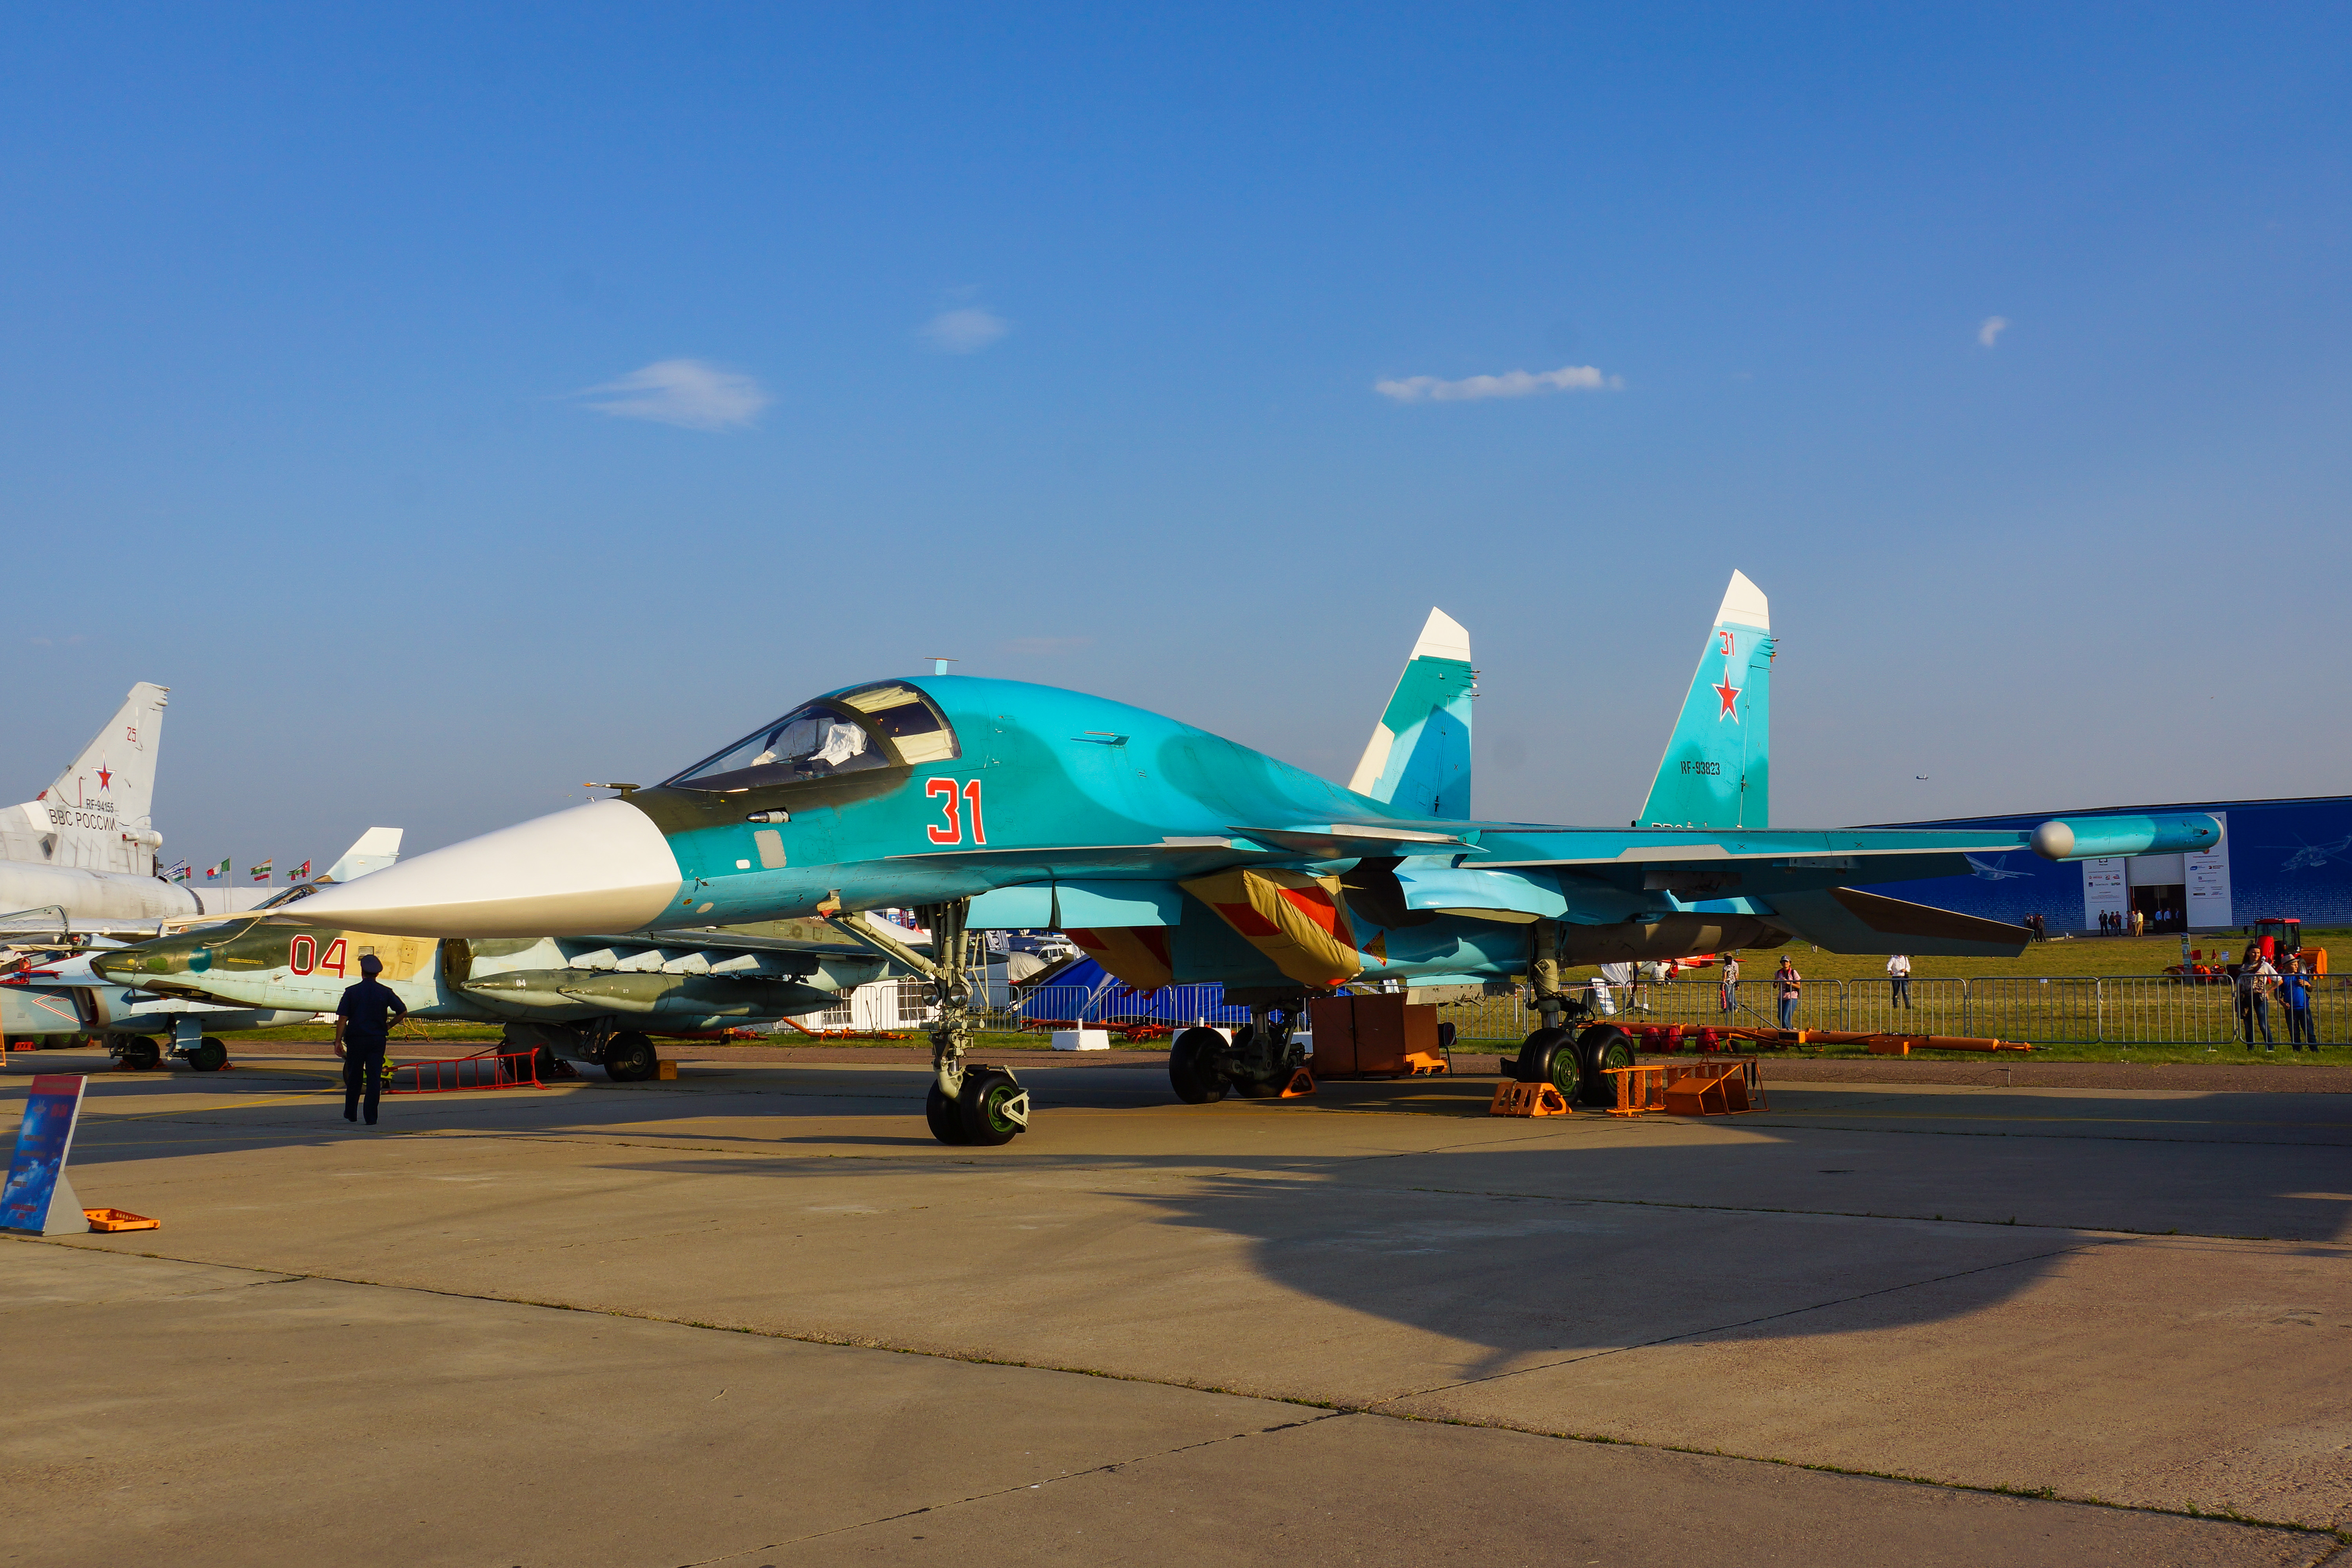
air show, statics, airplane, helicopter, aerodrome technology, aviation, military aviation, civil aviation, fighter, vehicle, sky, exhibition, maks, aircraft, infrastructure, transport, military aircraft, fighter aircraft, runway, air travel, aerospace engineering, service, plain, travel, jet aircraft, aerospace manufacturer, airport apron, airport, fin, air force, windshield, supersonic aircraft, ground attack aircraft, airline, monoplane, general aviation, flap